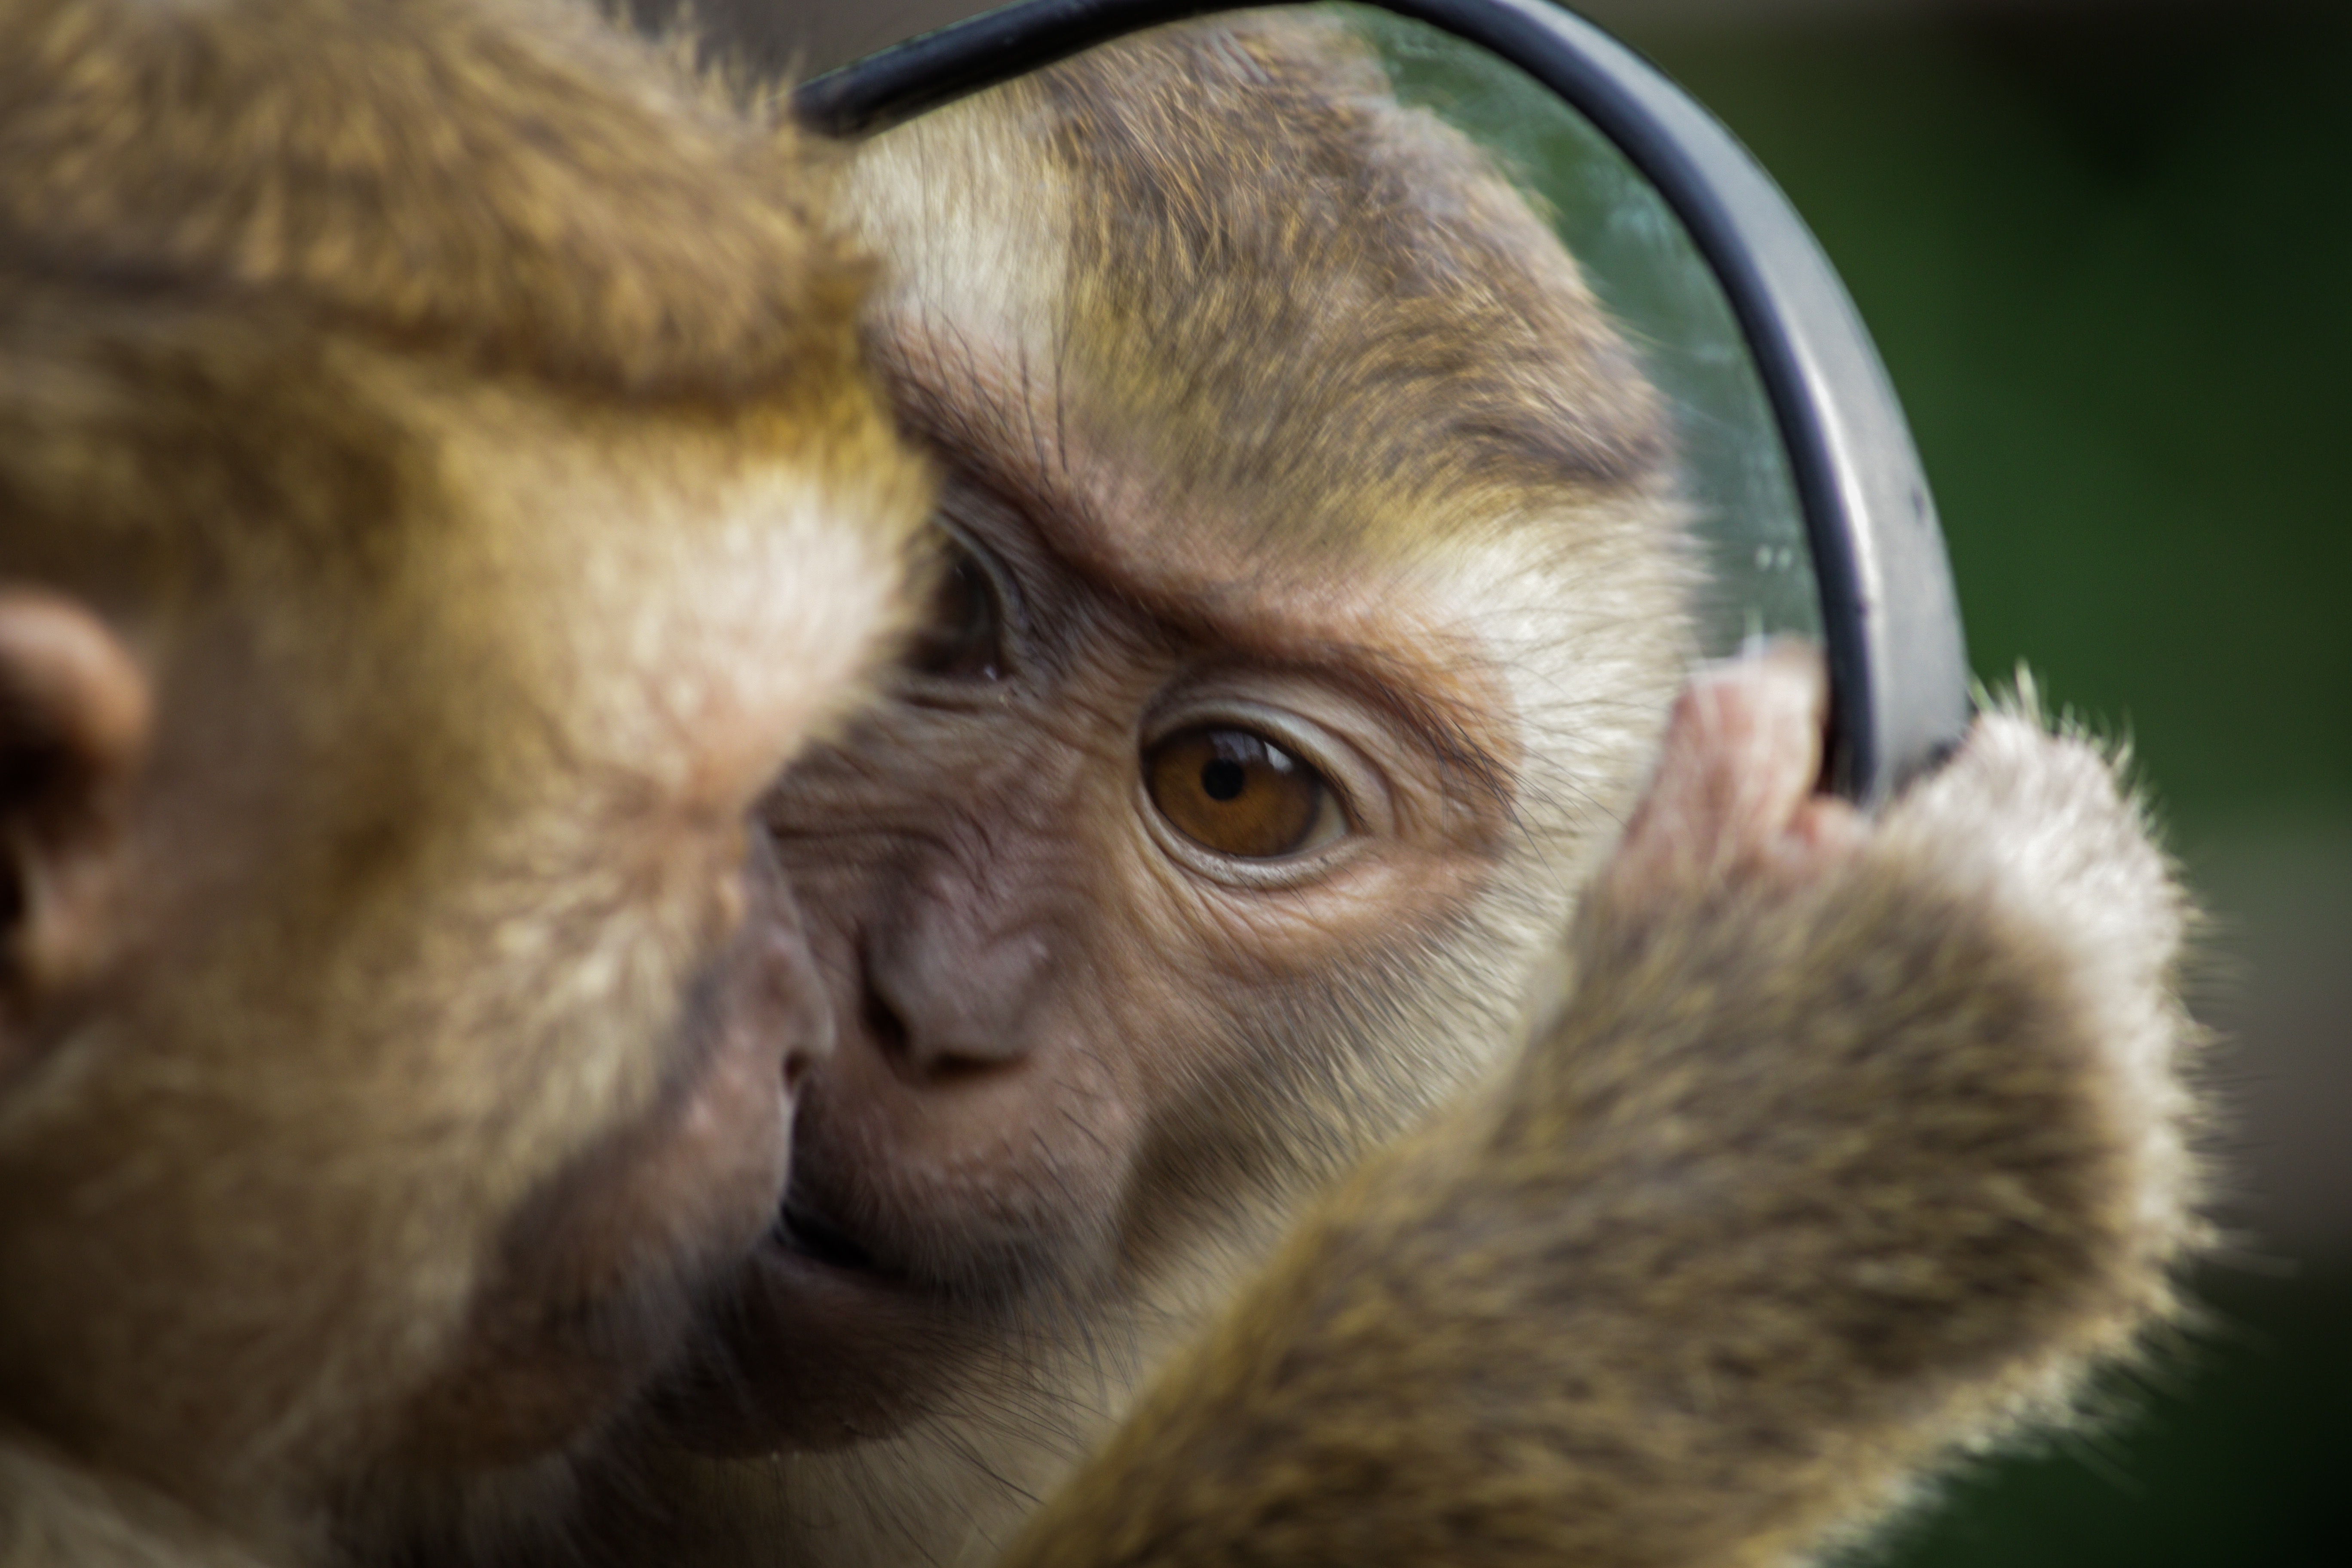
mammal, fauna, primate, nose, snout, vertebrate, macaque, old world monkey, new world monkey